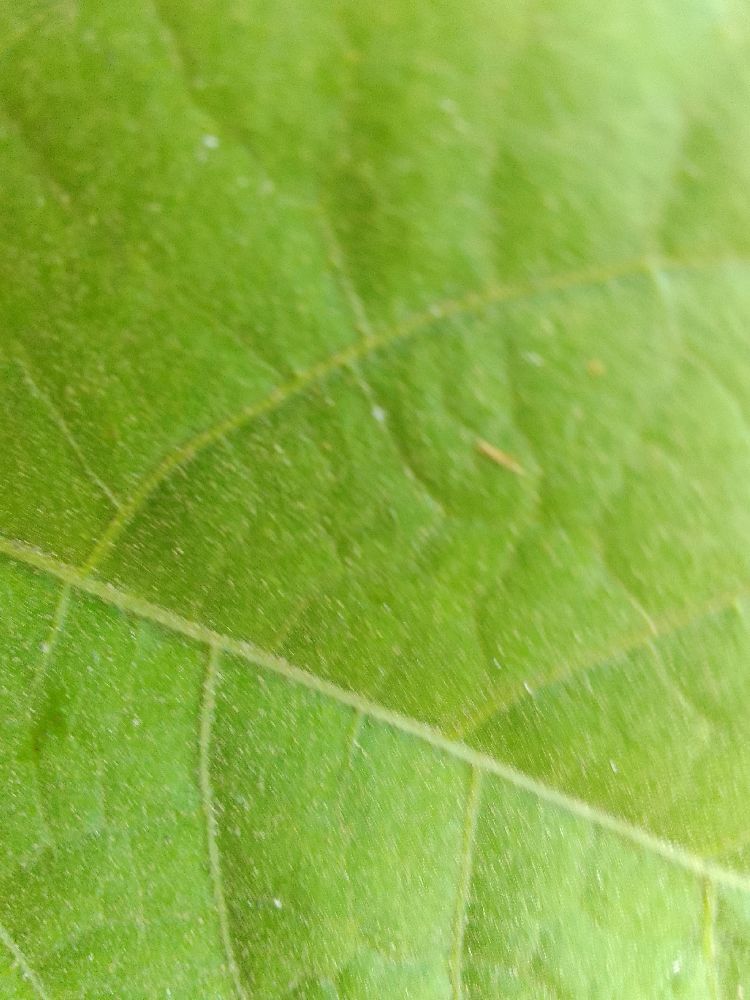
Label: healthy